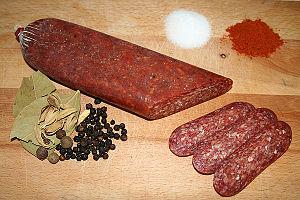
La lukanka est un saucisson bulgare, parfois épicé.
Le terme charcuterie désigne couramment de nombreuses préparations alimentaires à base de viande et d'abats, crues ou cuites. Elles proviennent majoritairement, mais pas exclusivement, du porc, dont presque toutes les parties peuvent être utilisées, et ont souvent le sel comme agent de conservation.
La cuisine bulgare est caractéristique de l'Europe du Sud, de la culture et de la cuisine des Balkans. Les traditions culinaires bulgares sont diverses en raison de facteurs géographiques et des conditions climatiques appropriées pour une variété de légumes, herbes et fruits. Mis à part la grande variété des plats bulgares locaux, la cuisine bulgare partage un certain nombre de plats avec les cuisines russe, italienne et même celles du Moyen-Orient.